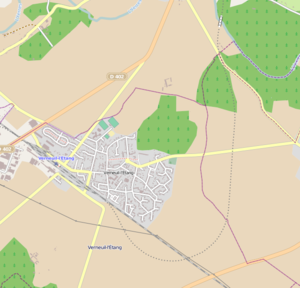
Carte de Verneuil.
La gare de Verneuil-l'Étang est une gare ferroviaire française de la ligne de Paris-Est à Mulhouse-Ville, située sur le territoire de la commune de Verneuil-l'Étang, dans le département de Seine-et-Marne en région Île-de-France.